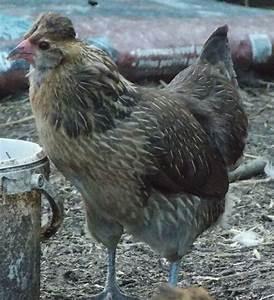
chicken